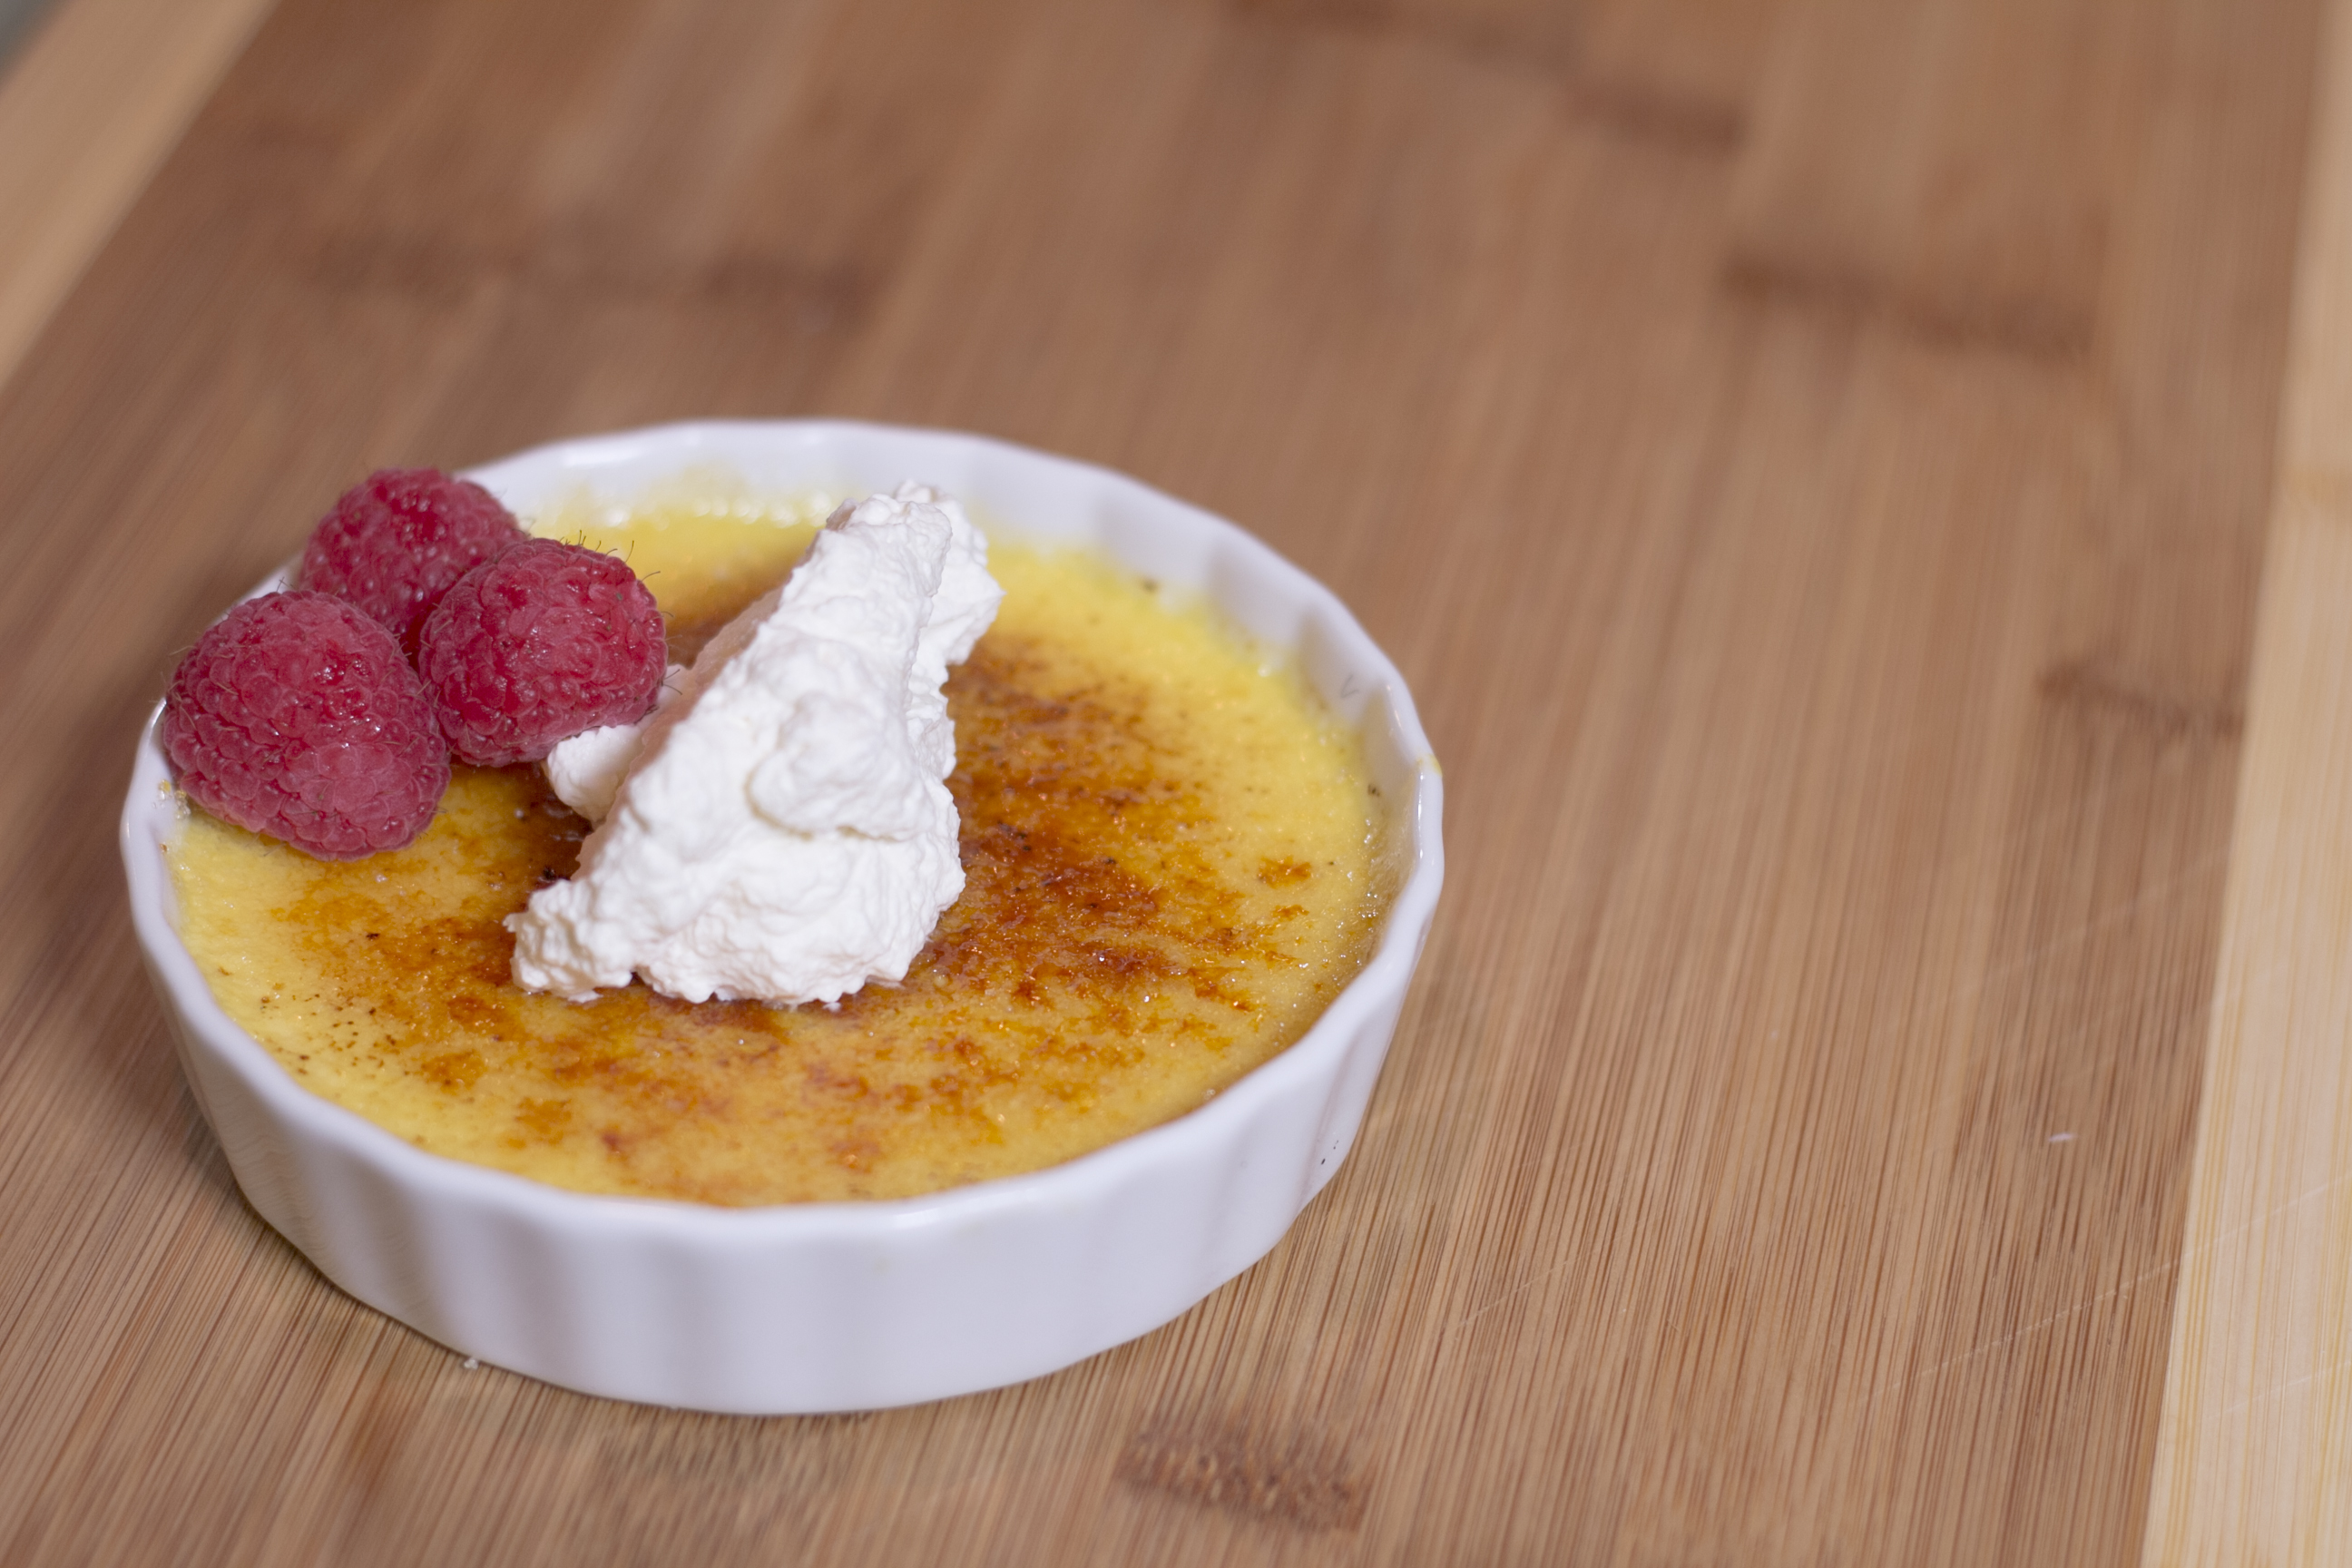
creme brulee, dessert, food, cuisine, dish, custard, flavor, dairy product, vegetarian food